WSVA

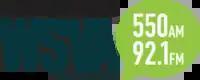
Logo before prioritizing the FM over the AM

On January 1, 2015, the station began simulcasting its programming on FM translator W221CF, transmitting on 92.1 MHz. It makes WSVA programming available to listeners who prefer FM radio. It also exists to fill in the gaps in WSVA's nighttime coverage. The AM transmitter cuts its power to 1,000 watts at night to protect the nighttime signal of WGR in Buffalo, New York, and other stations on 550 AM in the Eastern United States.